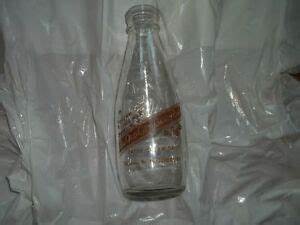
Waste category: glass